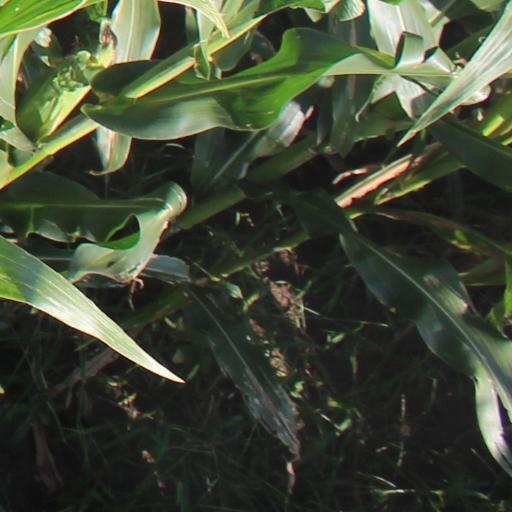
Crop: maize; corn